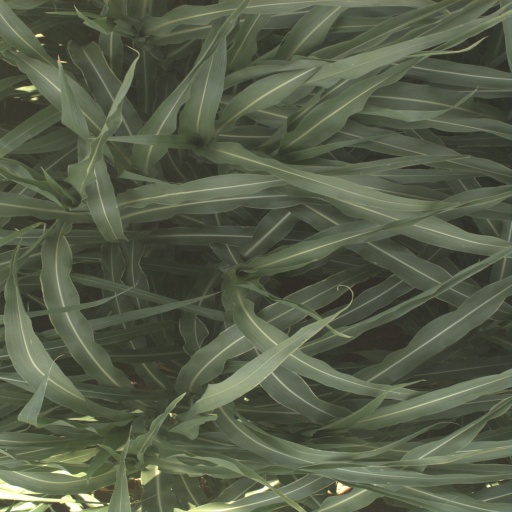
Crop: sorghum